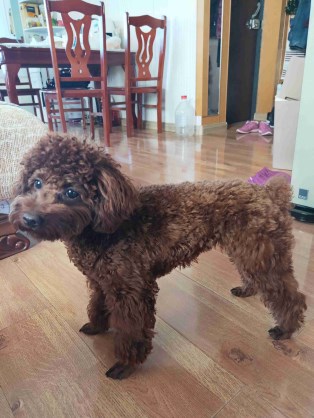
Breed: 7449-n000128-teddy